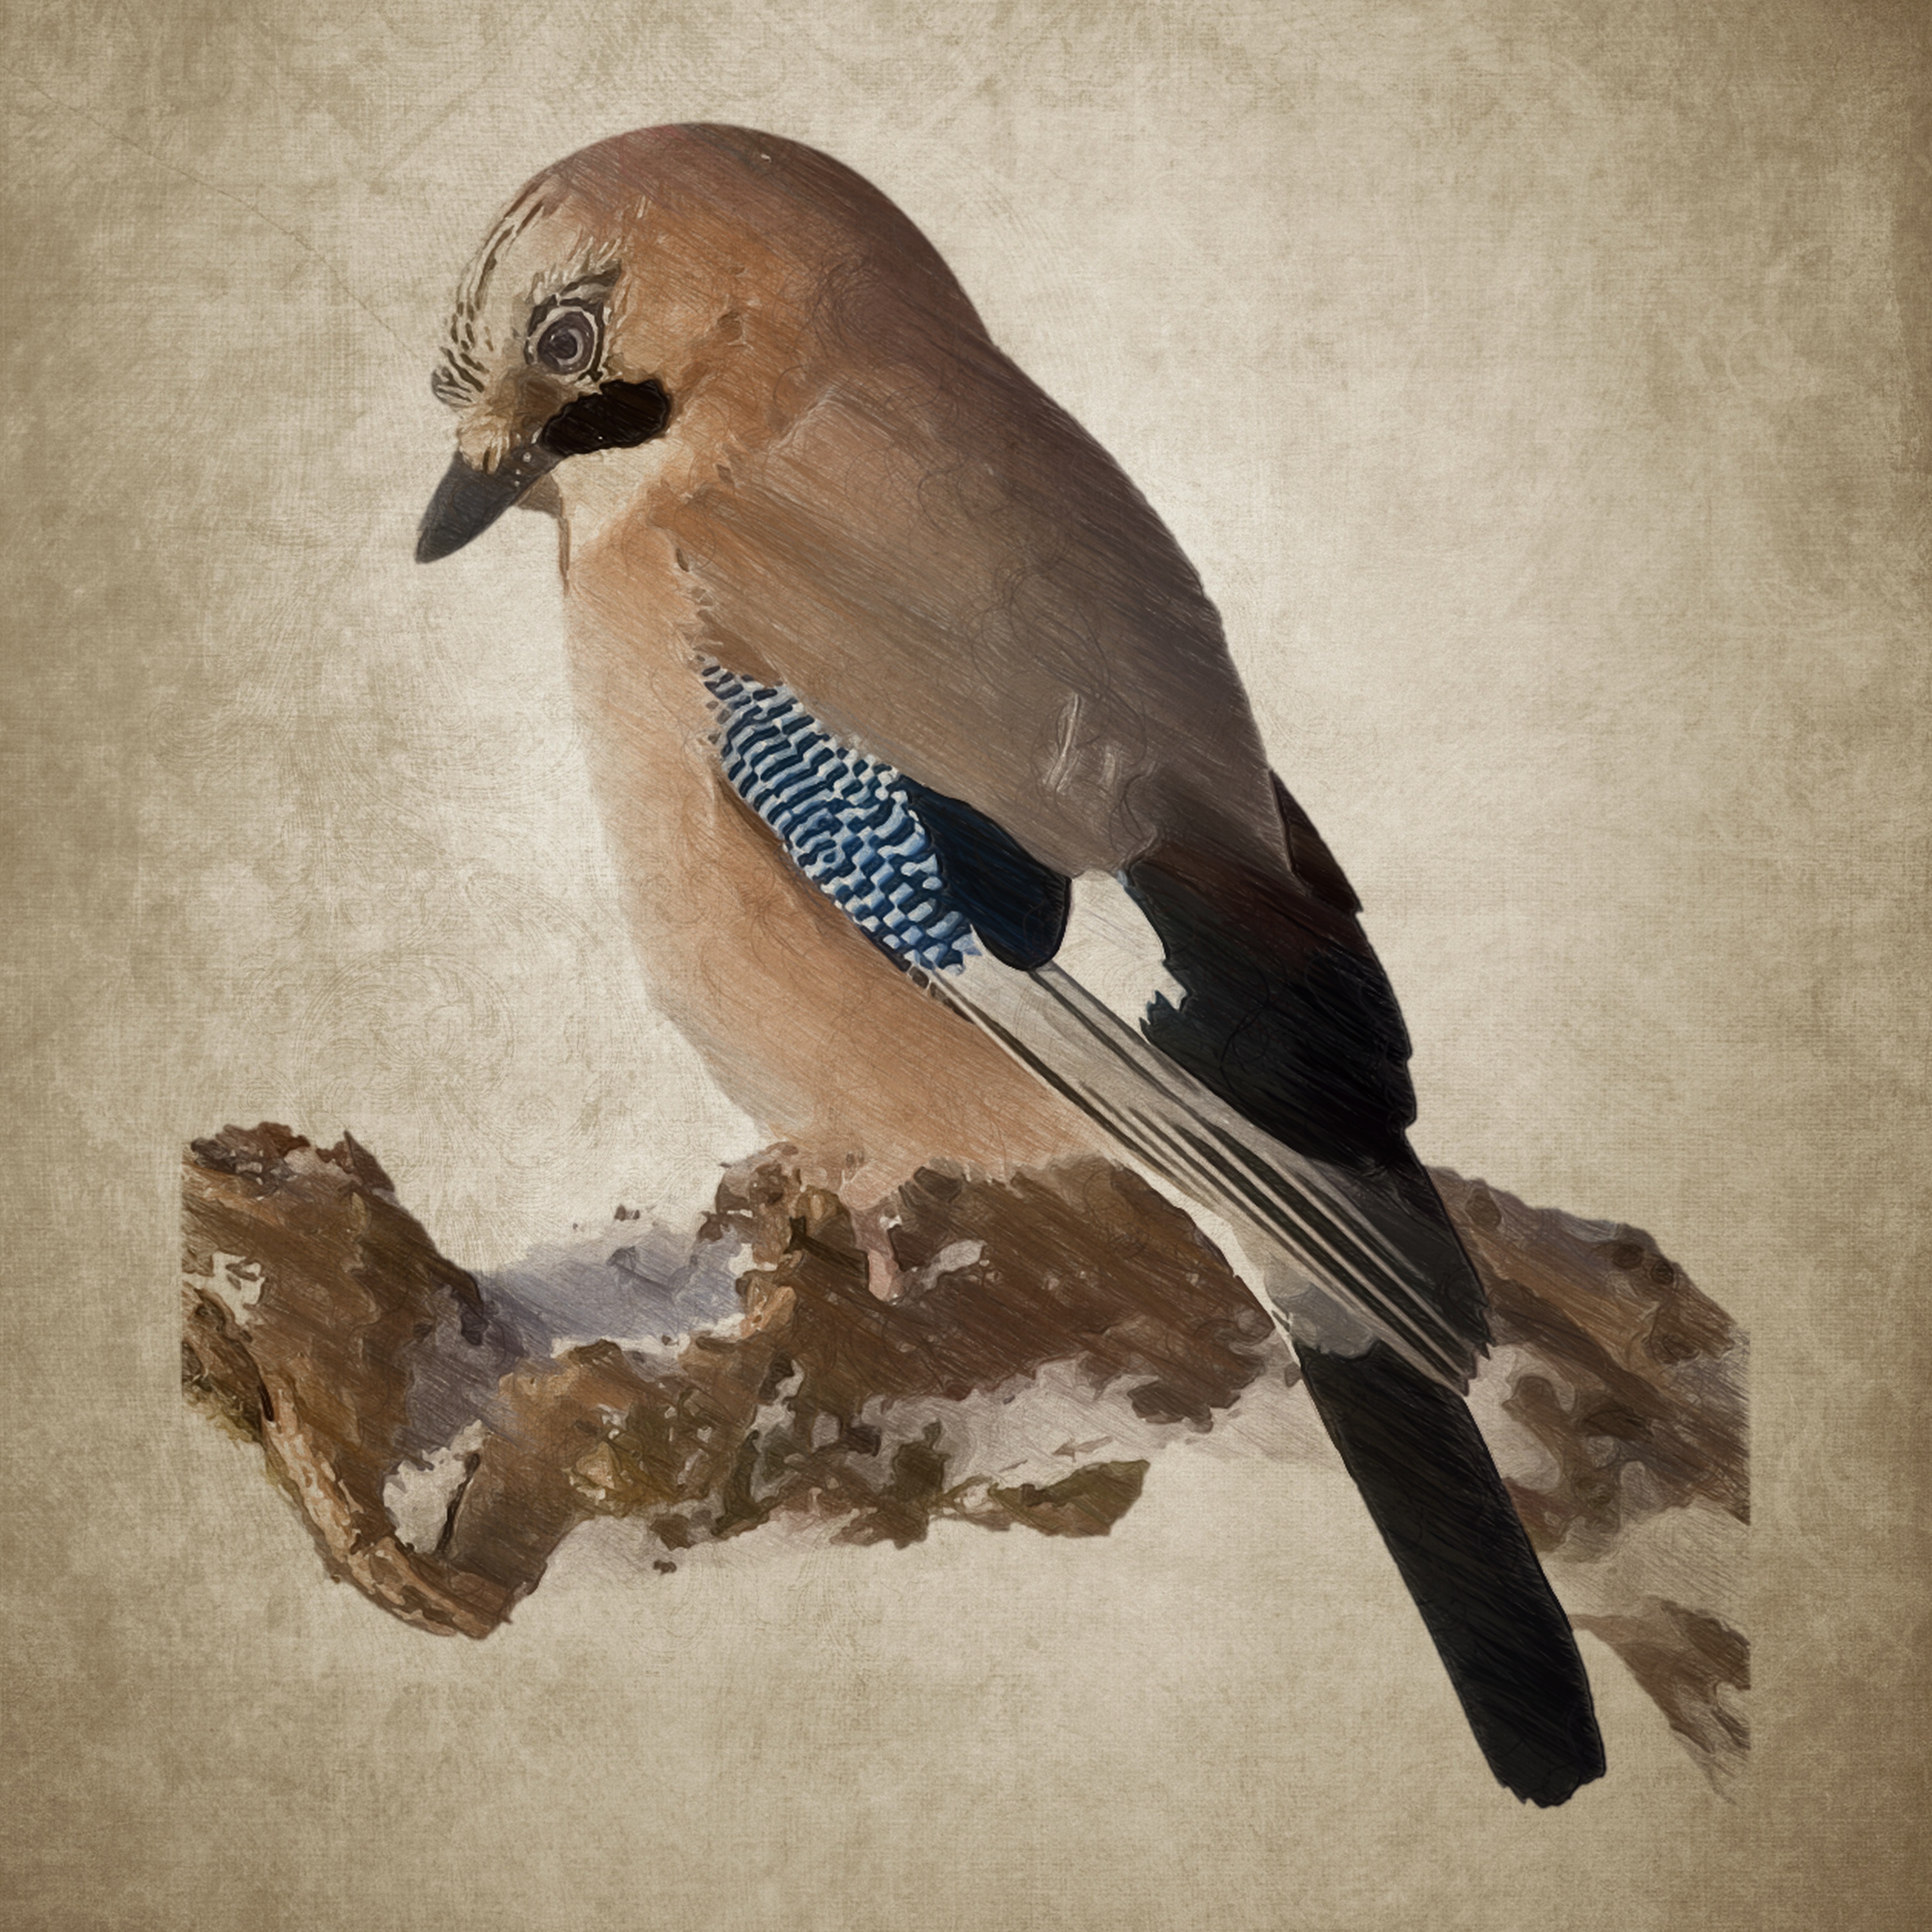
bird, wing, vintage, beak, painting, plumage, jay, sketch, drawing, illustration, perching bird, pigeons and doves, crow like bird